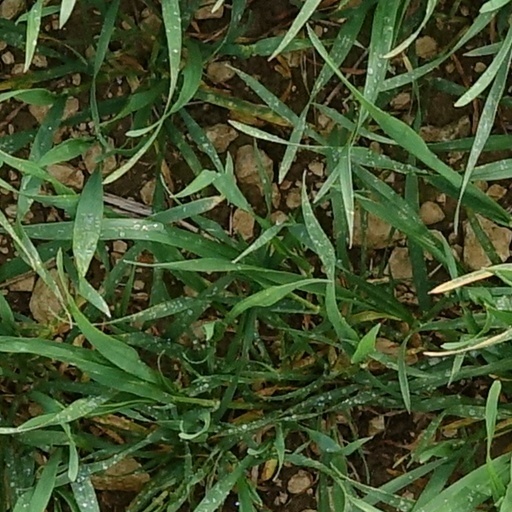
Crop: wheat